Hedrum

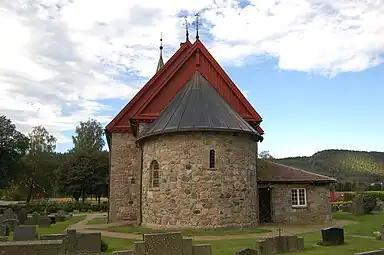
Hedrum Church

Hedrum Church ("Hedrum Kirke") is a medieval era church that was the main church for the municipality. It is one of several ancient stone churches within a vicinity which also includes churches at Hem, as well as Efteløt and Hedenstad in Buskerud. Other churches in Hedrum include Kvelde Church and Hvarnes Church.